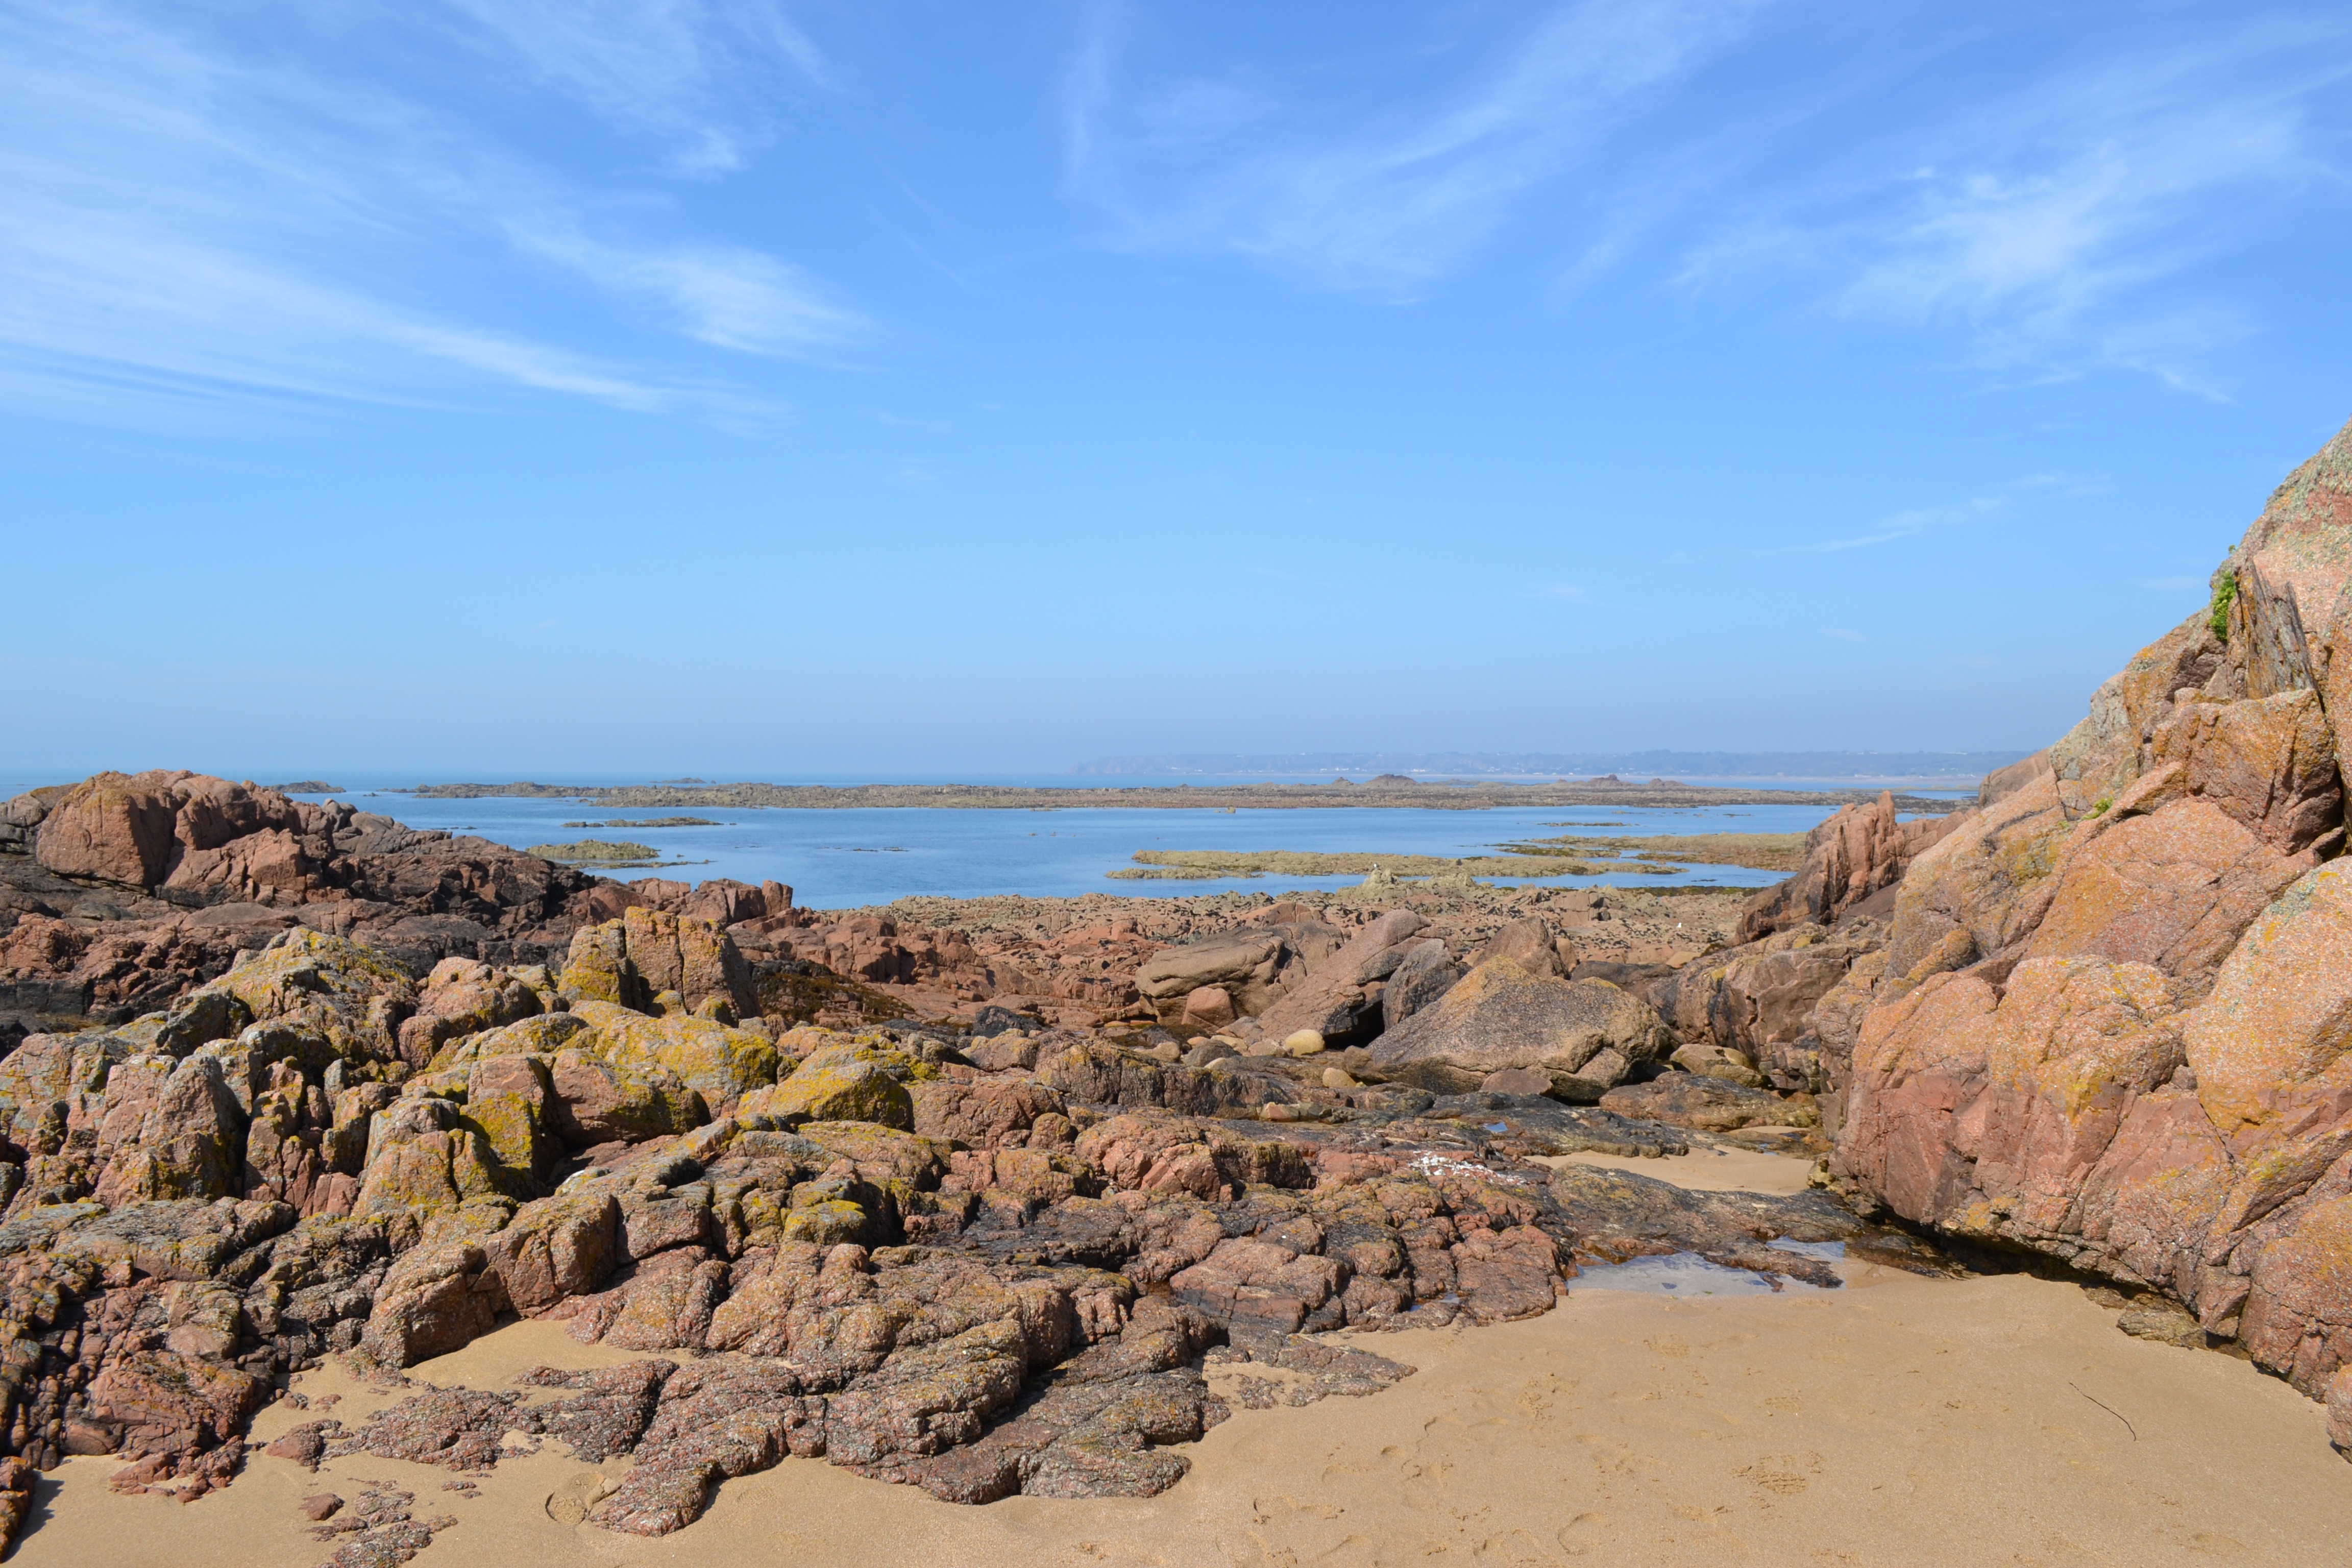
beach, landscape, sea, coast, sand, rock, ocean, shore, vacation, formation, cliff, cove, bay, terrain, material, body of water, blue sky, geology, cape, wadi, jersey, sunny day, landform, channel islands, natural environment, rocky shore line, distant scene, distant rock pools, dreamy horizon, perfect view